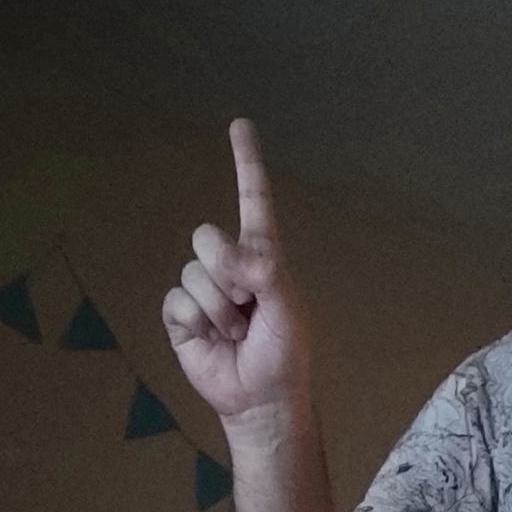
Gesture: one